Libby Roderick

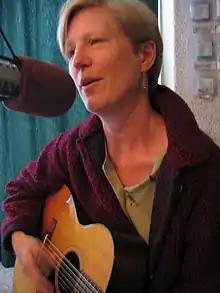
Roderick as a guest on a Portland, Maine radio station in 2007.

Libby Roderick (born 1958) is an American singer, songwriter, recording artist, poet, activist, and teacher. The global impact of her song "How Could Anyone" has been featured on CNN, on CBS, and in the Associated Press. Her music has been featured at the U.N. Conference on Women, with Coretta Scott King and Walter Cronkite in Washington D.C., and played on Mars by NASA. She has toured extensively throughout North America, playing at folk venues, conferences, and universities.